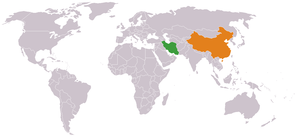
Les relations entre la Chine et l'Iran, ou relations sino-iraniennes, datent d'il y a plusieurs siècles. À l'époque pré-islamique, les Parthes et les Sassanides ont eu plusieurs contacts avec la Chine, et à l'époque islamique, ils étaient reliés par la route de la soie.